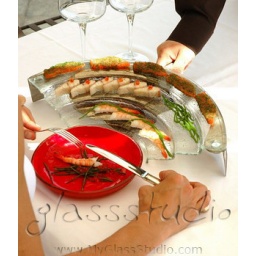
Staircase sushi glass plate for shrimp presentation in Asian dining